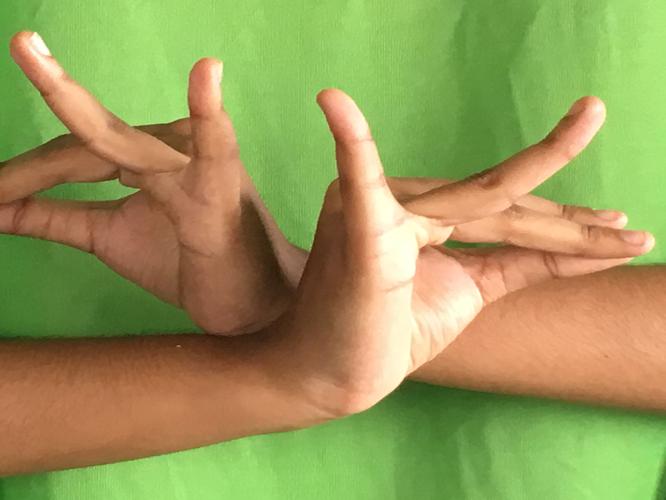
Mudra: Katakavardhana
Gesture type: double_hand